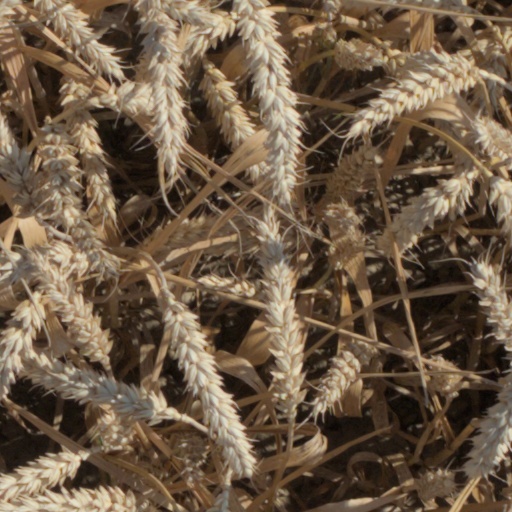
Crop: wheat